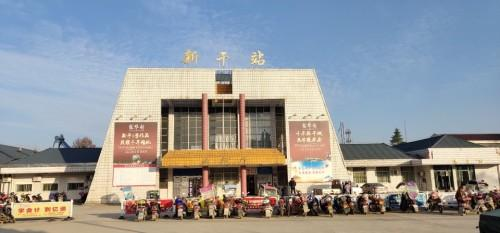
地标名称：新干站
所在城市：吉安市·新干县